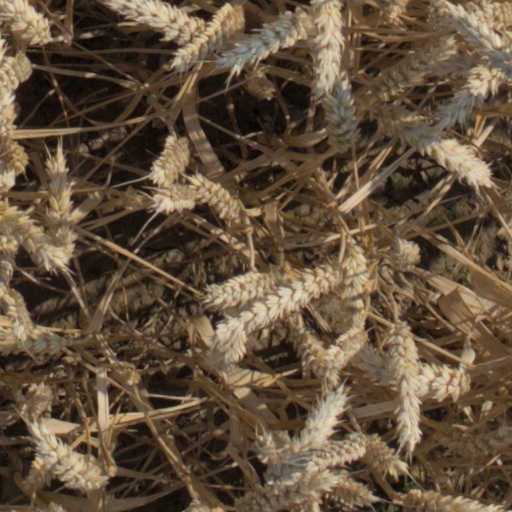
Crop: wheat